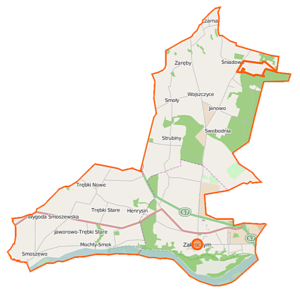
Zakroczym est une gmina urbaine-rurale ou mixte de la powiat de Nowy Dwór Mazowiecki, dans la Voïvodie de Mazovie, dans le centre-est de la Pologne.